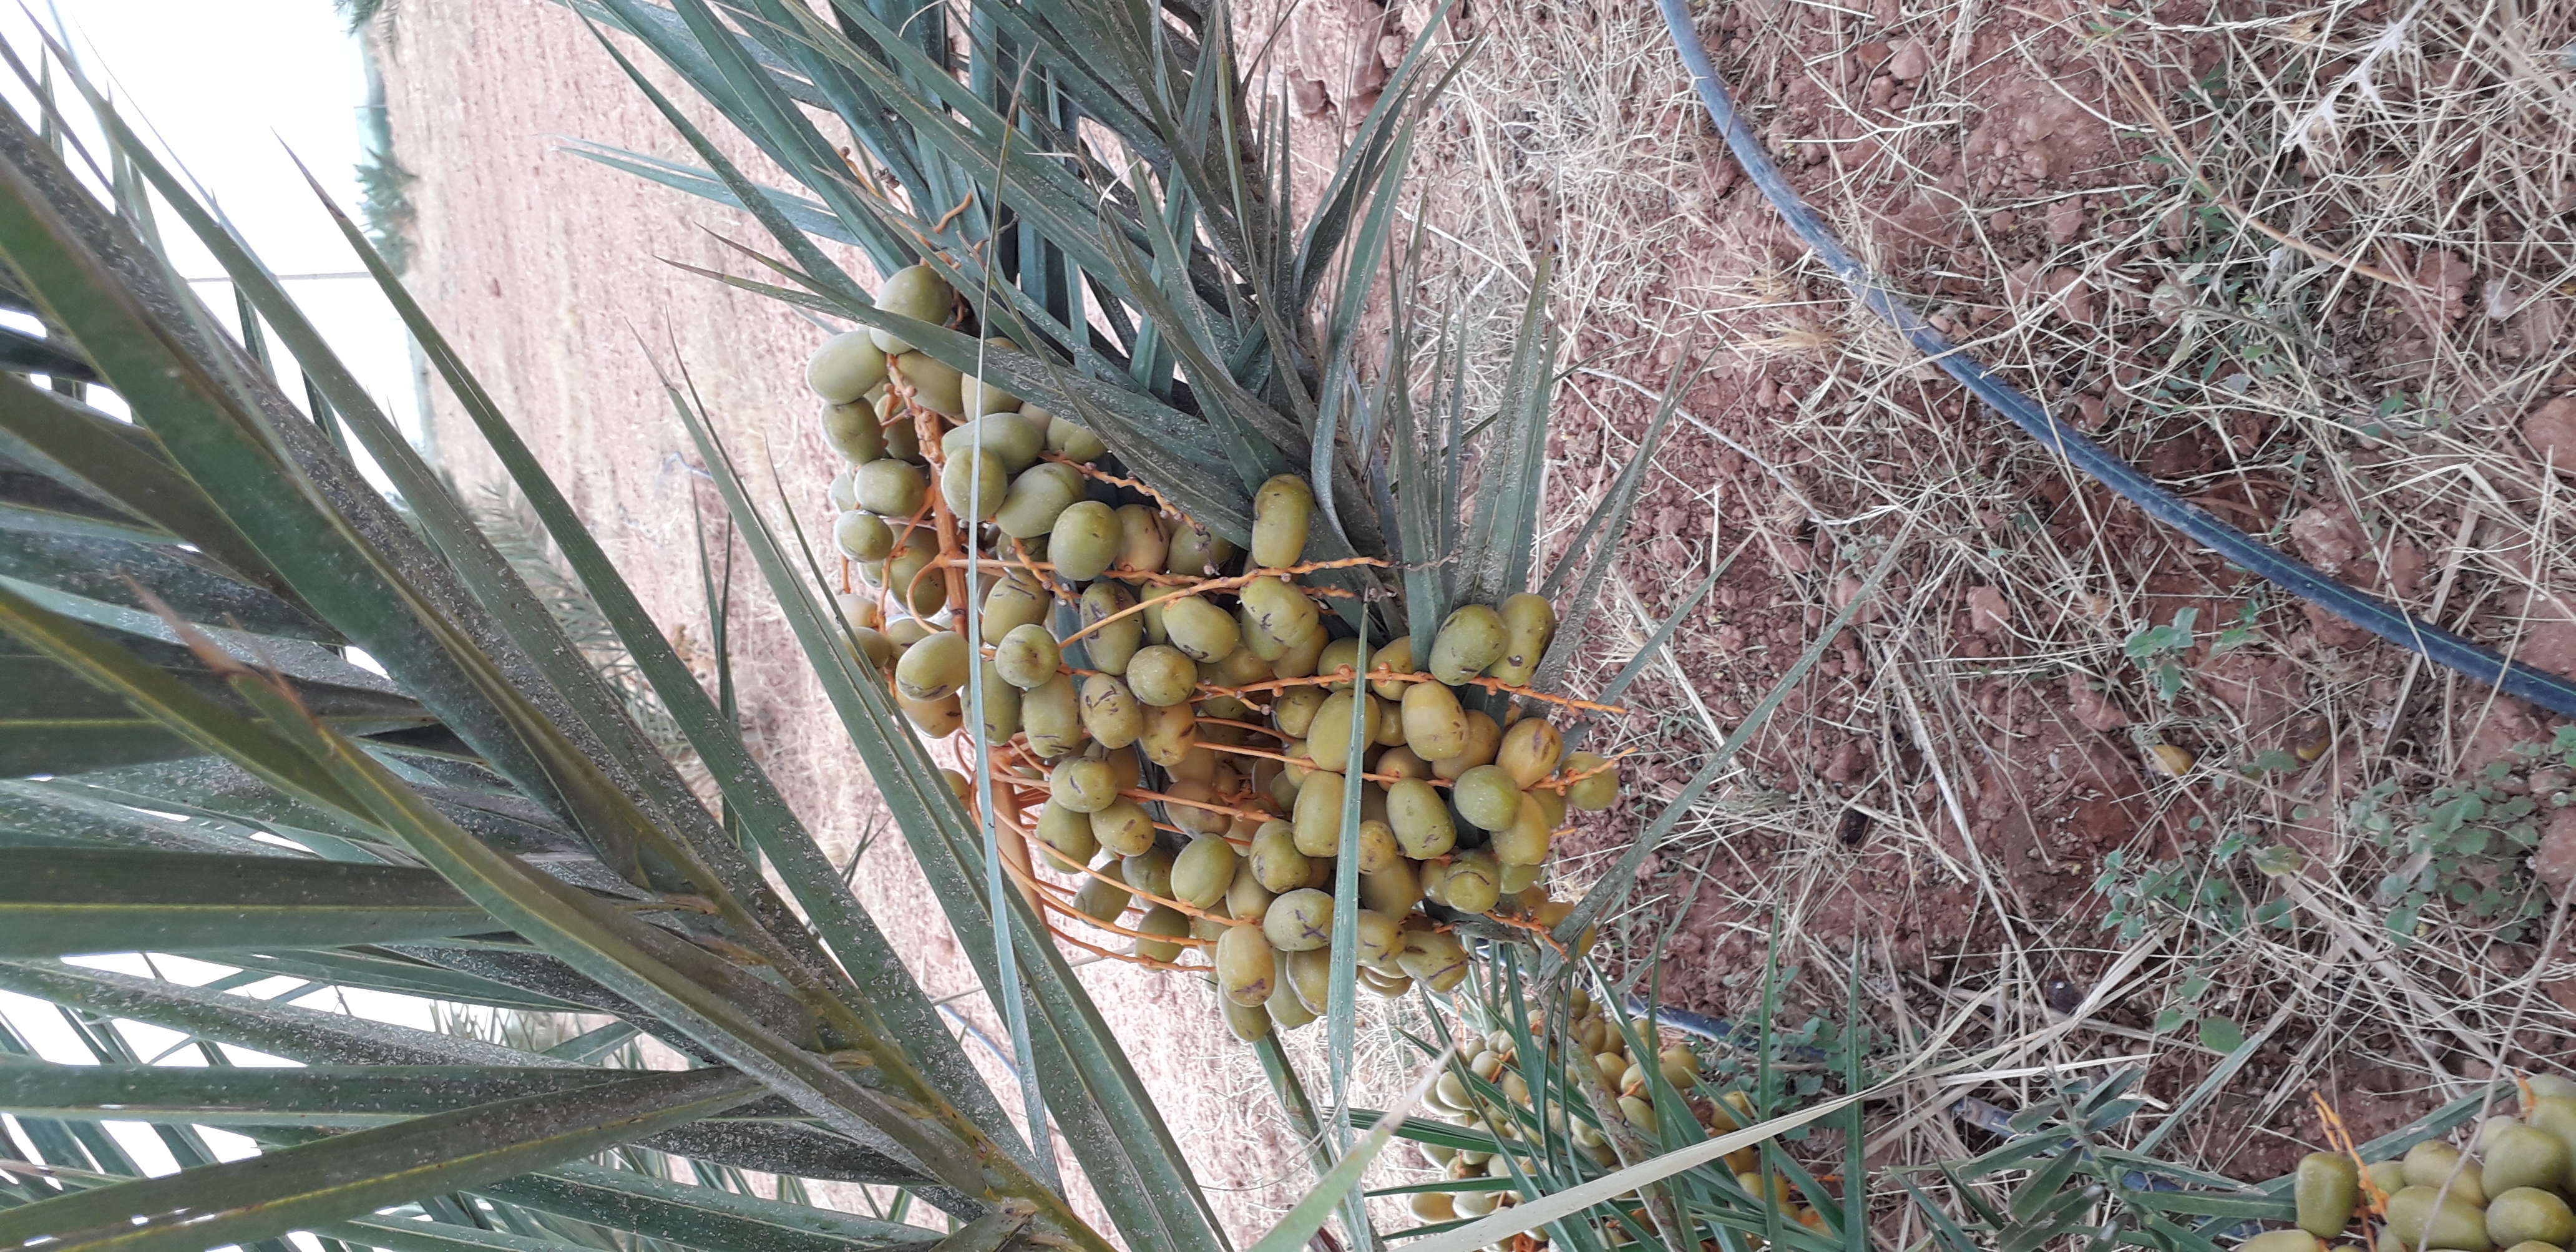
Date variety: Boufagous